History of Porto Alegre

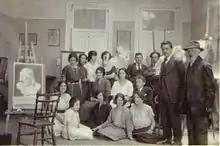
Students at the Art Institute atelier in 1925, with professors Luis Augusto de Freitas, Libindo Ferrás and Francis Pelichek.

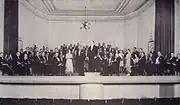
Club Haydn concert in 1931.

Another milestone was the founding of the Fine Arts Institute in 1908, the predecessor of the current Institute of Arts at the Federal University of Rio Grande do Sul (UFRGS), including courses in music and fine arts, which concentrated art production in the capital and was practically the only significant institutional reference in the state until the mid-1950s in the fields of art study, teaching, and production. The Institute "was created by art amateurs as a culmination of the civilizing project formed by free higher education schools and that constituted the origin of the first university in the region", but soon professionals would join and "assume their condition of agents, starting to express the autonomy of art, making use of its institutional place". Some of the most notorious names in local painting of the beginning of the century taught at the Institute, such as Oscar Boeira, Libindo Ferrás and João Fahrion, along with outside artists such as Eugênio Latour, Francis Pelichek and Luiz Maristany de Trias, preparing a mostly female student body.